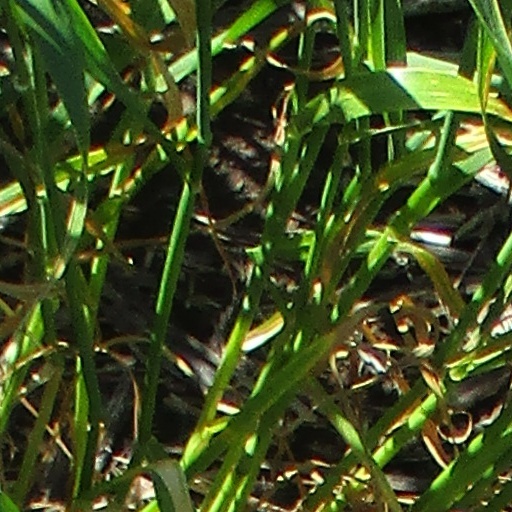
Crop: wheat